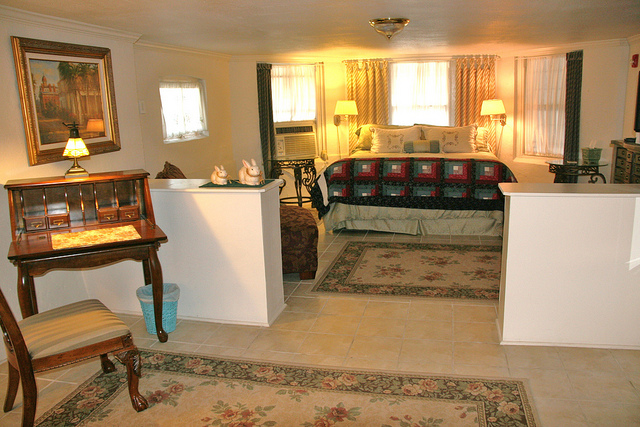
user: Given an image and a question. Answer the question in a short answer. Question: Name the type of flooring shown in this picture? Short Answer:
assistant: carpet